Maha Prasad Adhikari

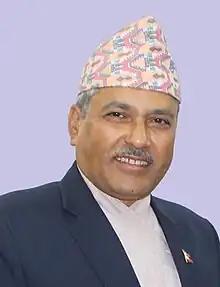
Maha Prasad Adhikari in 2023

Maha Prasad Adhikari (Nepali: महा प्रसाद अधिकारी) was the 17th Governor of Nepal Rastra Bank (NRB), the Central Bank of Nepal. He was the Chairperson of the Board of Directors of the Bank as per the provisions of the Nepal Rastra Bank Act 2002. He was appointed as the Governor of the Bank by Government of Nepal on 6 April 2020. Before he was appointed as the Governor, he also served as the Chief Executive Officer of the Investment Board Nepal (IBN) for three years. He also worked as the deputy Governor of Nepal Rastra Bank for five years during 2010-2015.